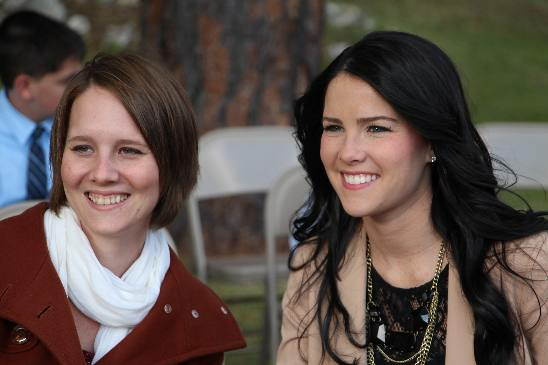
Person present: Yes